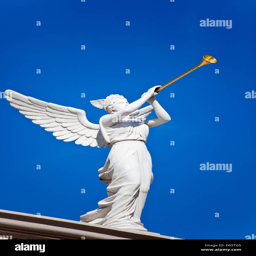
statue of person a trumpet